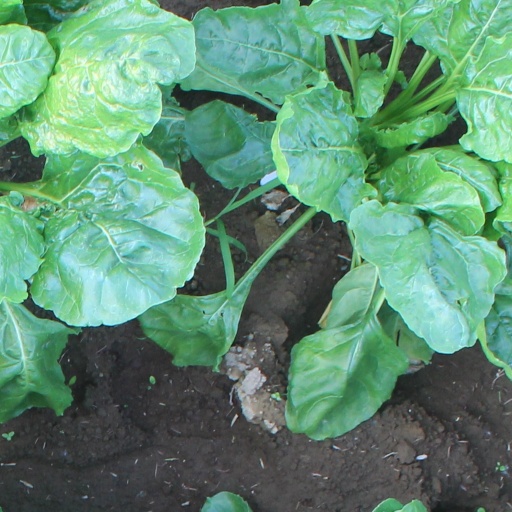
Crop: sugar beet